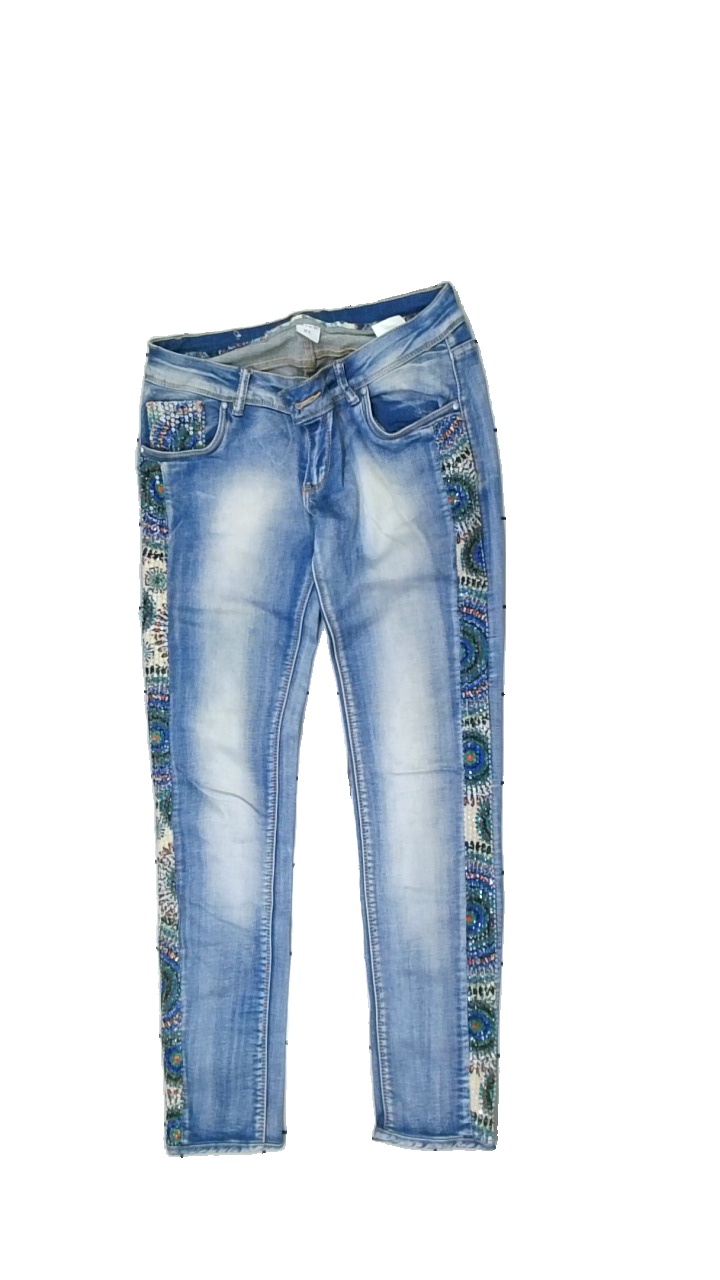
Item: Jeans (Ladies)
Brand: Missing
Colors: Blue
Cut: Regular, Tight
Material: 100% cotton
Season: All
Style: Denim
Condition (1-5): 3
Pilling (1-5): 5
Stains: Minor
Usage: Reuse
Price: <50